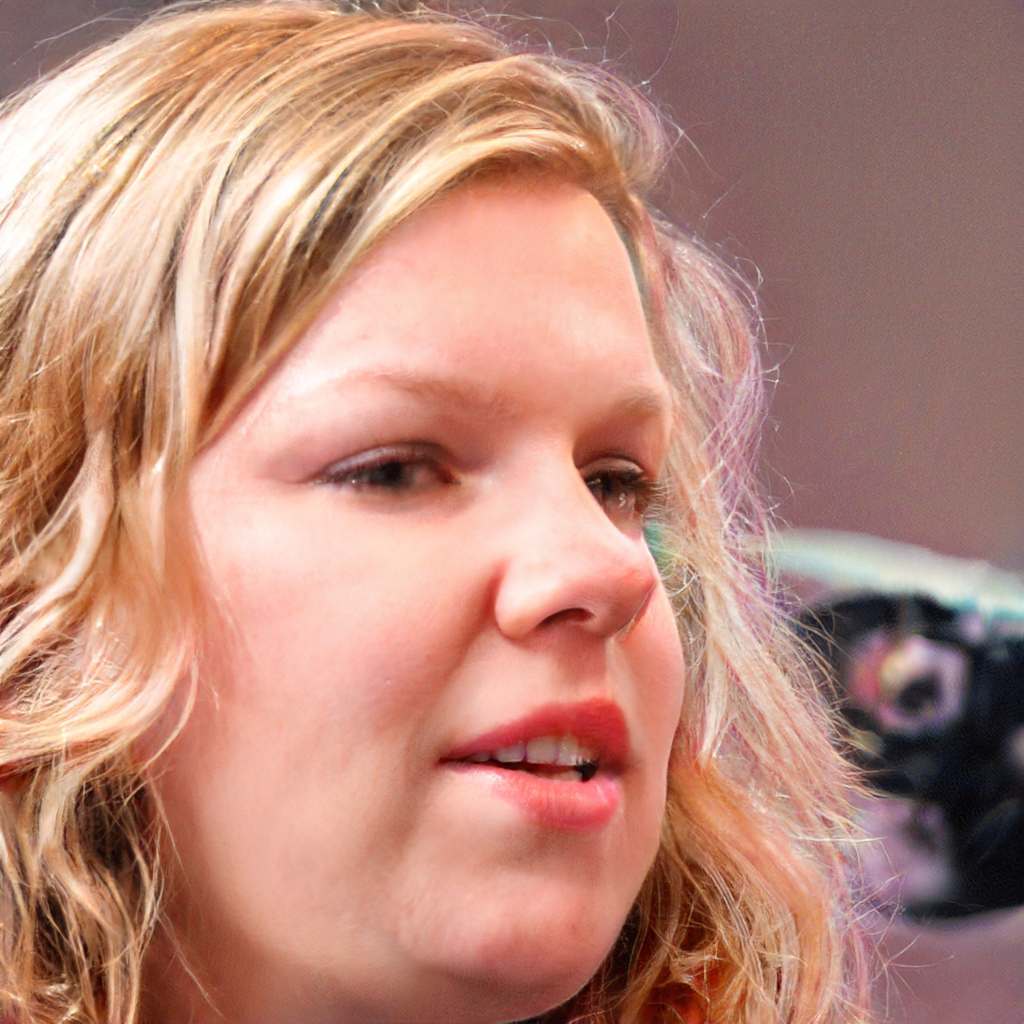
Gender: Female